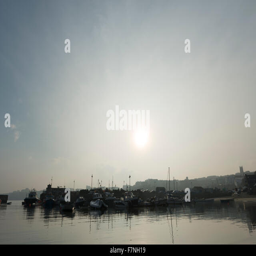
early morning just after sunrise on an october day